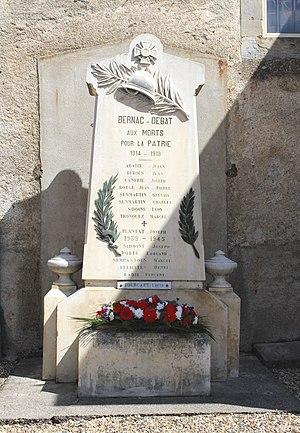
Monument aux morts de Bernac-Debat (Hautes-Pyrénées)
Bernac-Debat est une commune française située dans le département des Hautes-Pyrénées, en région Occitanie.